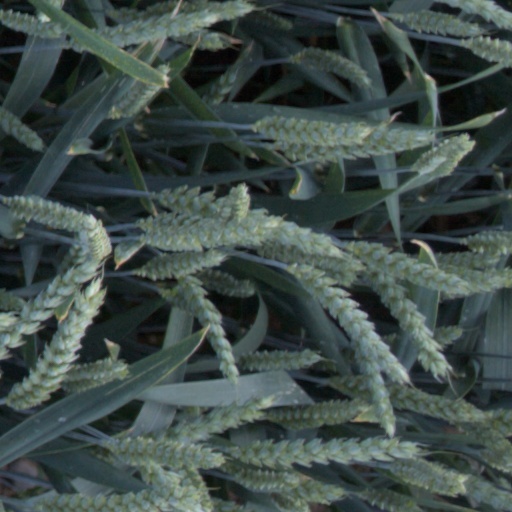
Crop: wheat